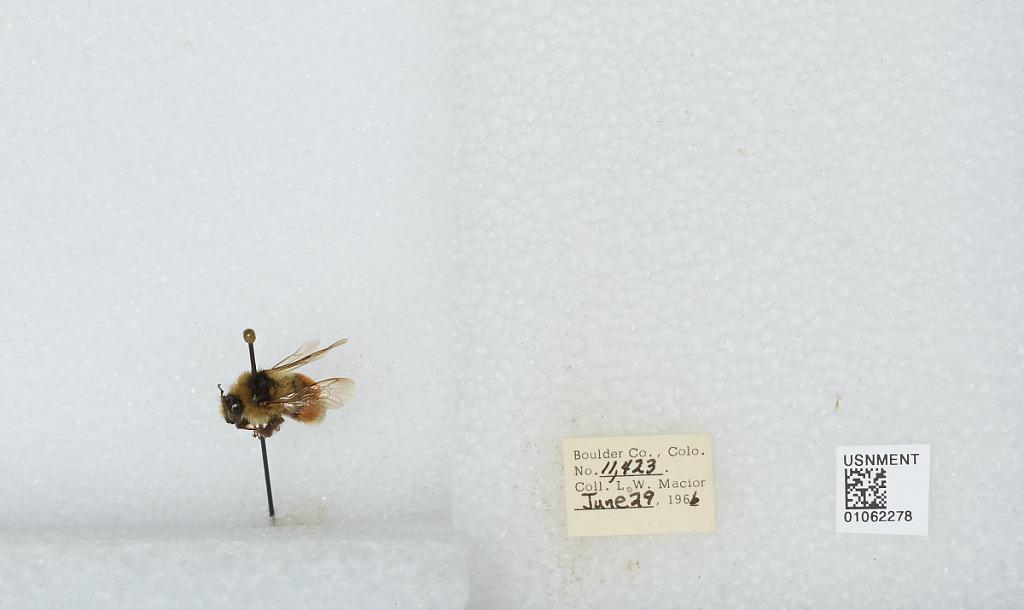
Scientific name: Bombus (Pyrobombus) bifarius Cresson
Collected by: L. Macior
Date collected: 1966-6-29
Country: United States
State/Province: Colorado
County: Boulder
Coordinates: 40.0017, -105.308